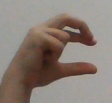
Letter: thal